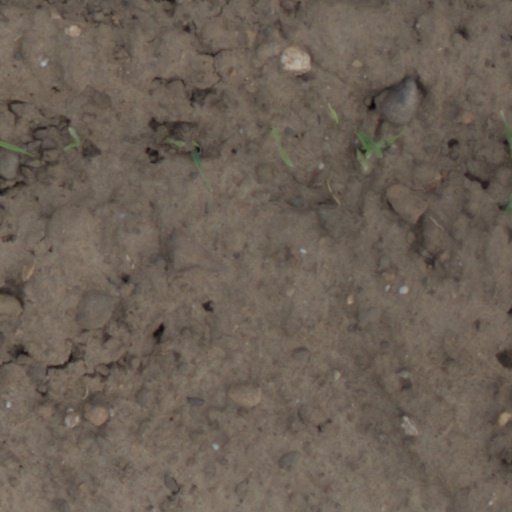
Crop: wheat